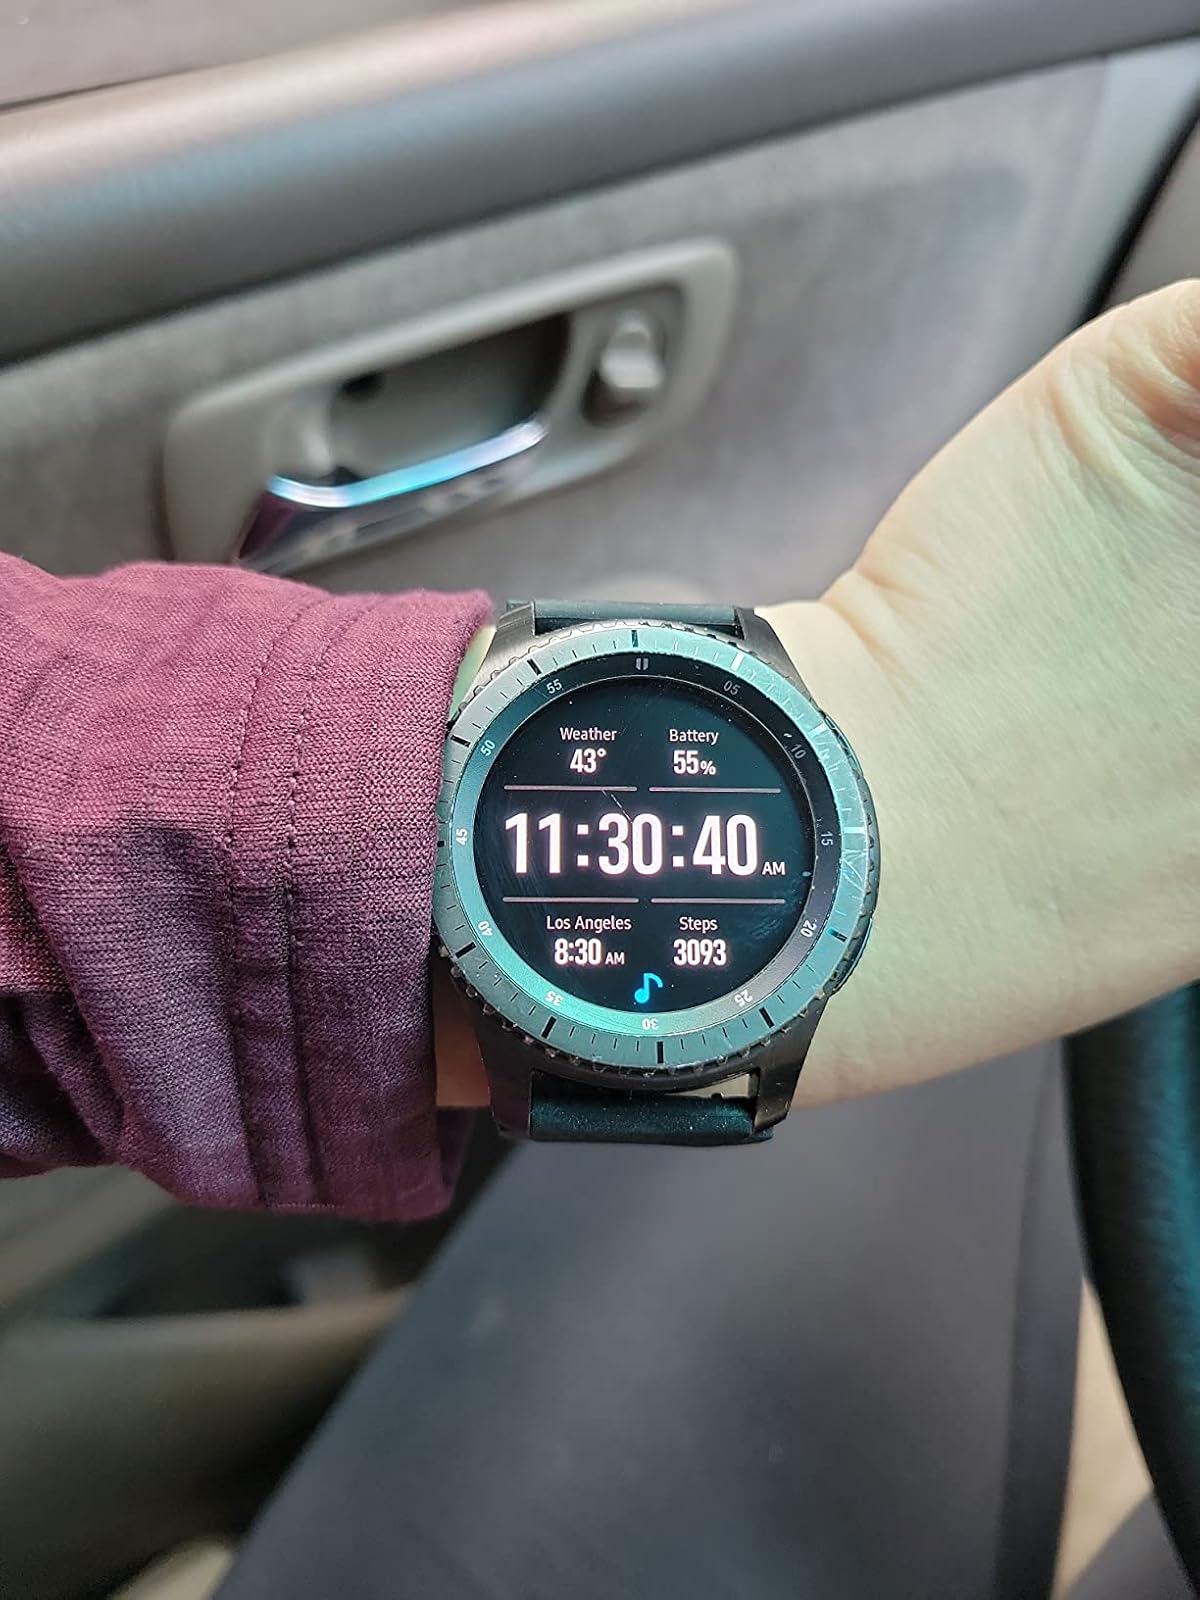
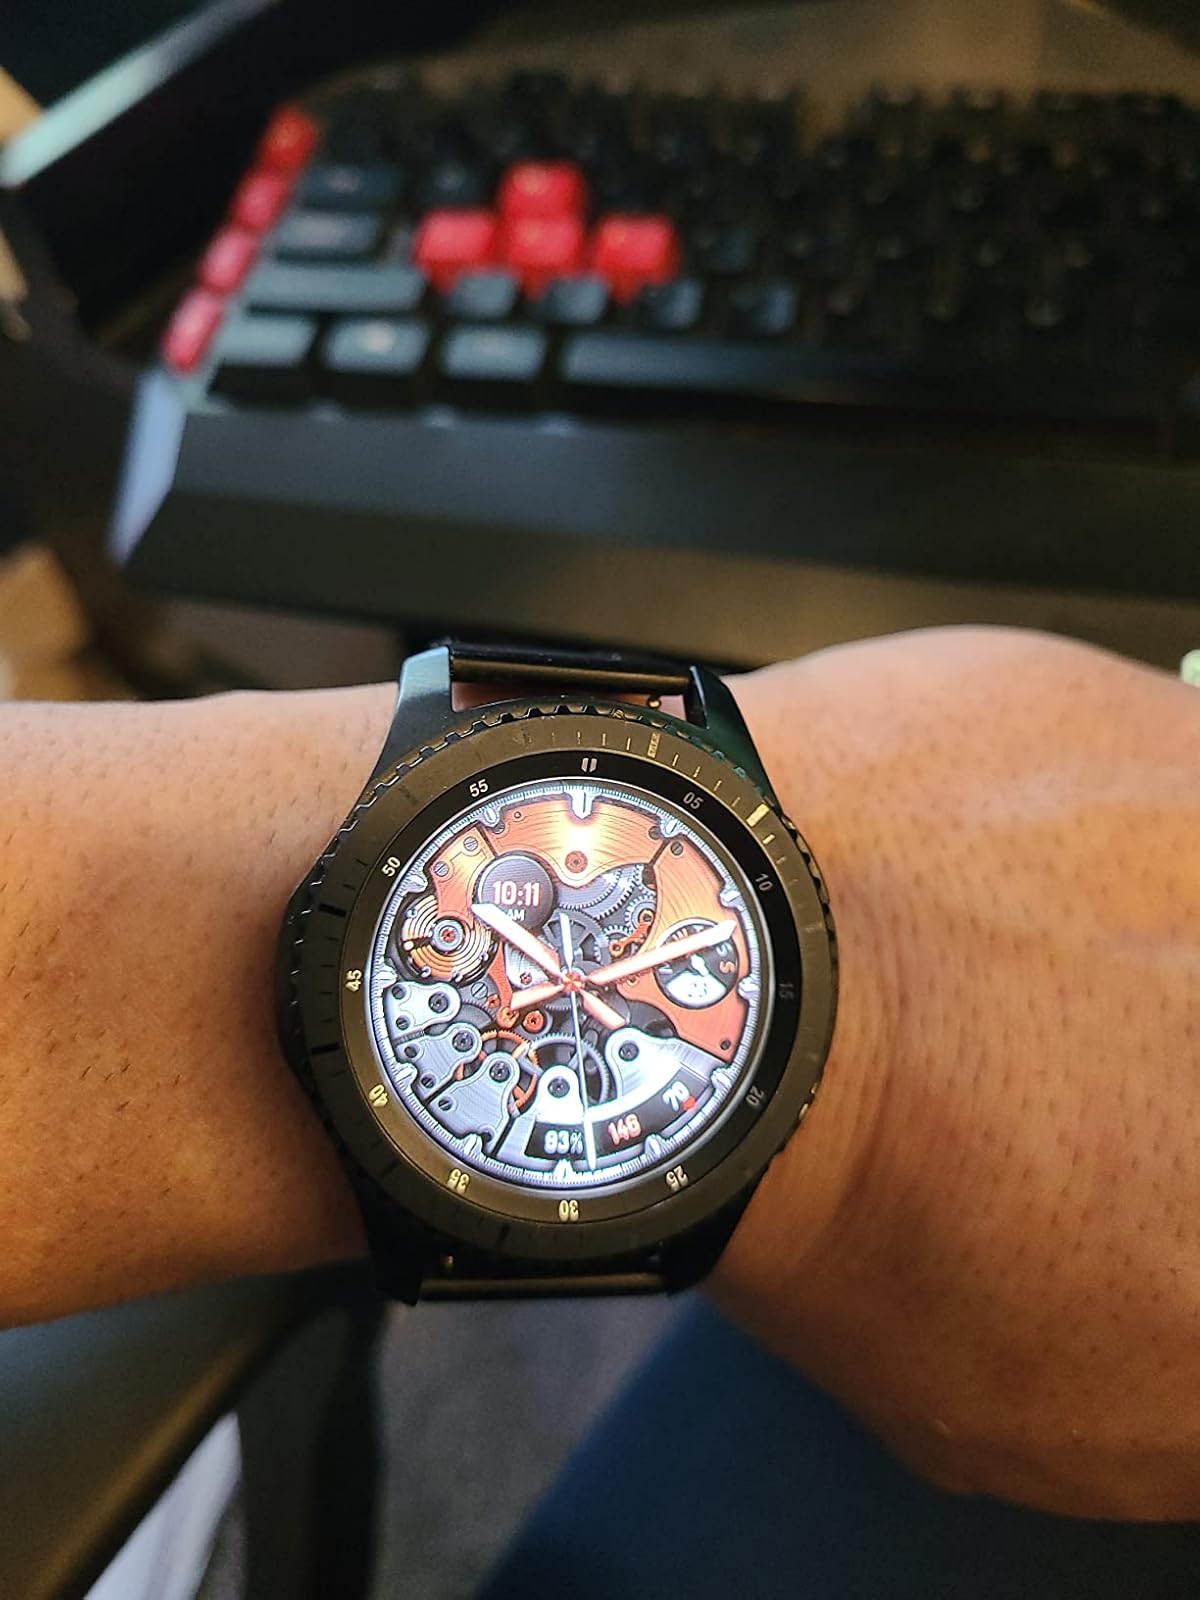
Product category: smartwatch
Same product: yes